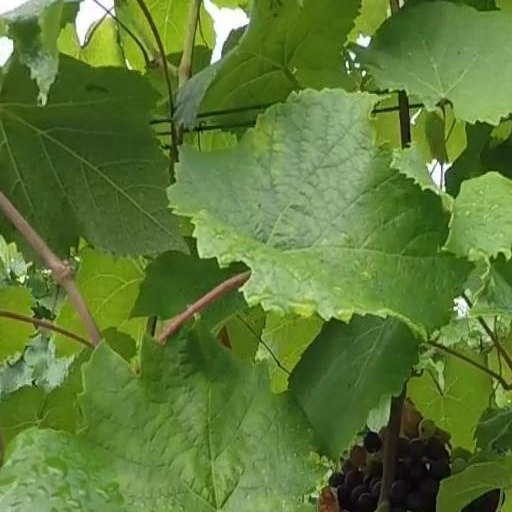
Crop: grape